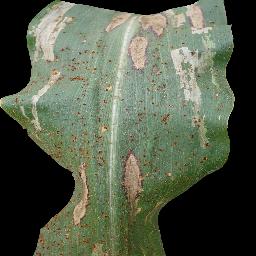
Label: Corn___Common_rust